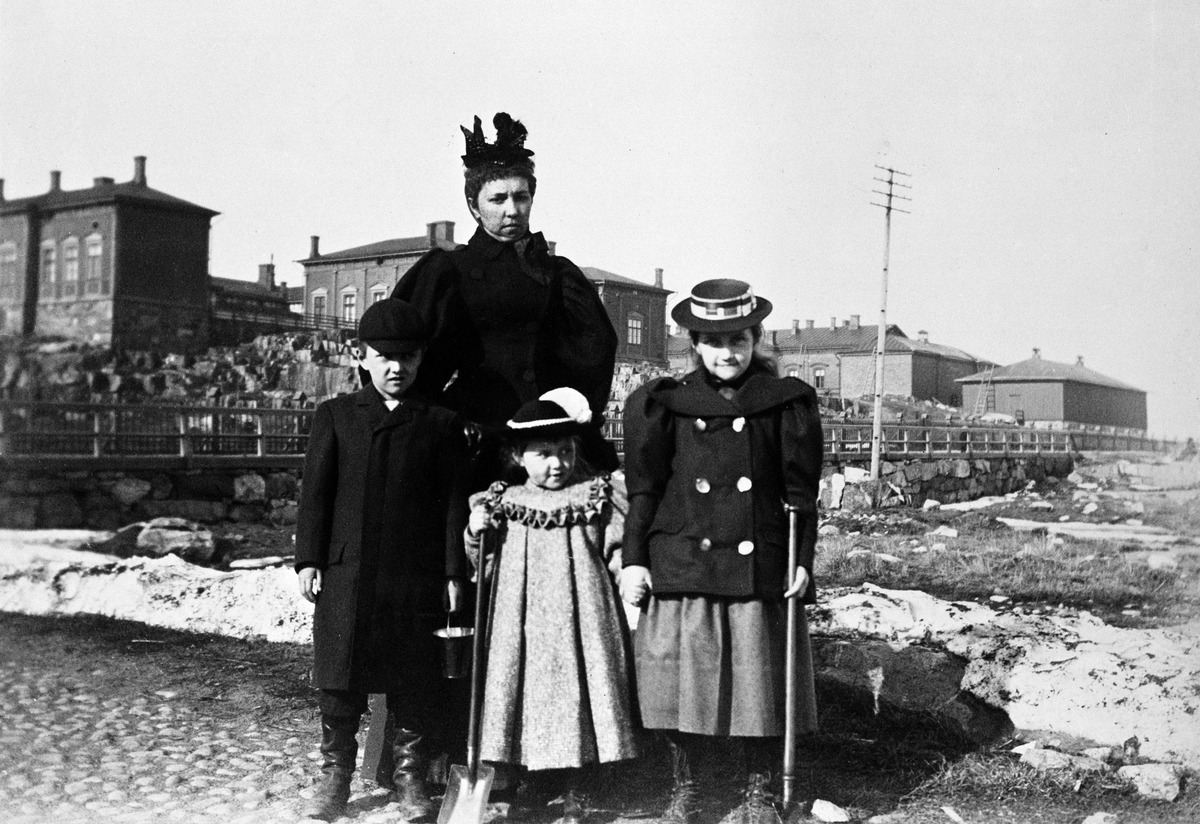
Otto, Frida ja Elli äitinsä Ida Mitterhusenin kanssa, taustalla Tehtaankatu 1 - Neitsytpolku 11 (talo vasemmalla)
sisällön kuvaus: Otto, Frida ja Elli äitinsä Ida Mitterhusenin kanssa, taustalla Tehtaankatu 1 - Neitsytpolku 11 (talo vasemmalla). mustavalkoinen
Kuvaaja: Mitterhusen, Karl, valokuvaaja
Ajankohta: kuvausaika 1895
Paikka: Suomi, Uusimaa, Helsinki, Ullanlinna Helsinki, Tehtaankatu 1 - Neitsytpolku 11
Aiheet: Mitterhusen, Elli, Mitterhusen, Frida, Mitterhusen, Ida, Mitterhusen, Otto, Pukeutuminen, lastenvaaatteet, päällystakit, päähineet, jalkineet, saappaat, leikkikalut, lapiot, sangot, naiset, kalliot, kivi, aidat, puurakennukset